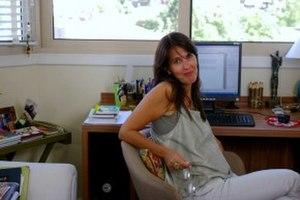
Martha Medeiros, née le 20 août 1961 à Porto Alegre, est une journaliste et femme de lettres brésilienne.